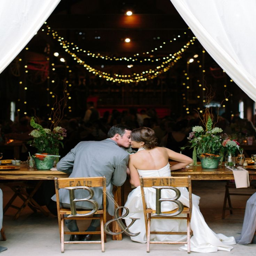
diy wedding an open barn door makes for the best reception kissing photos !